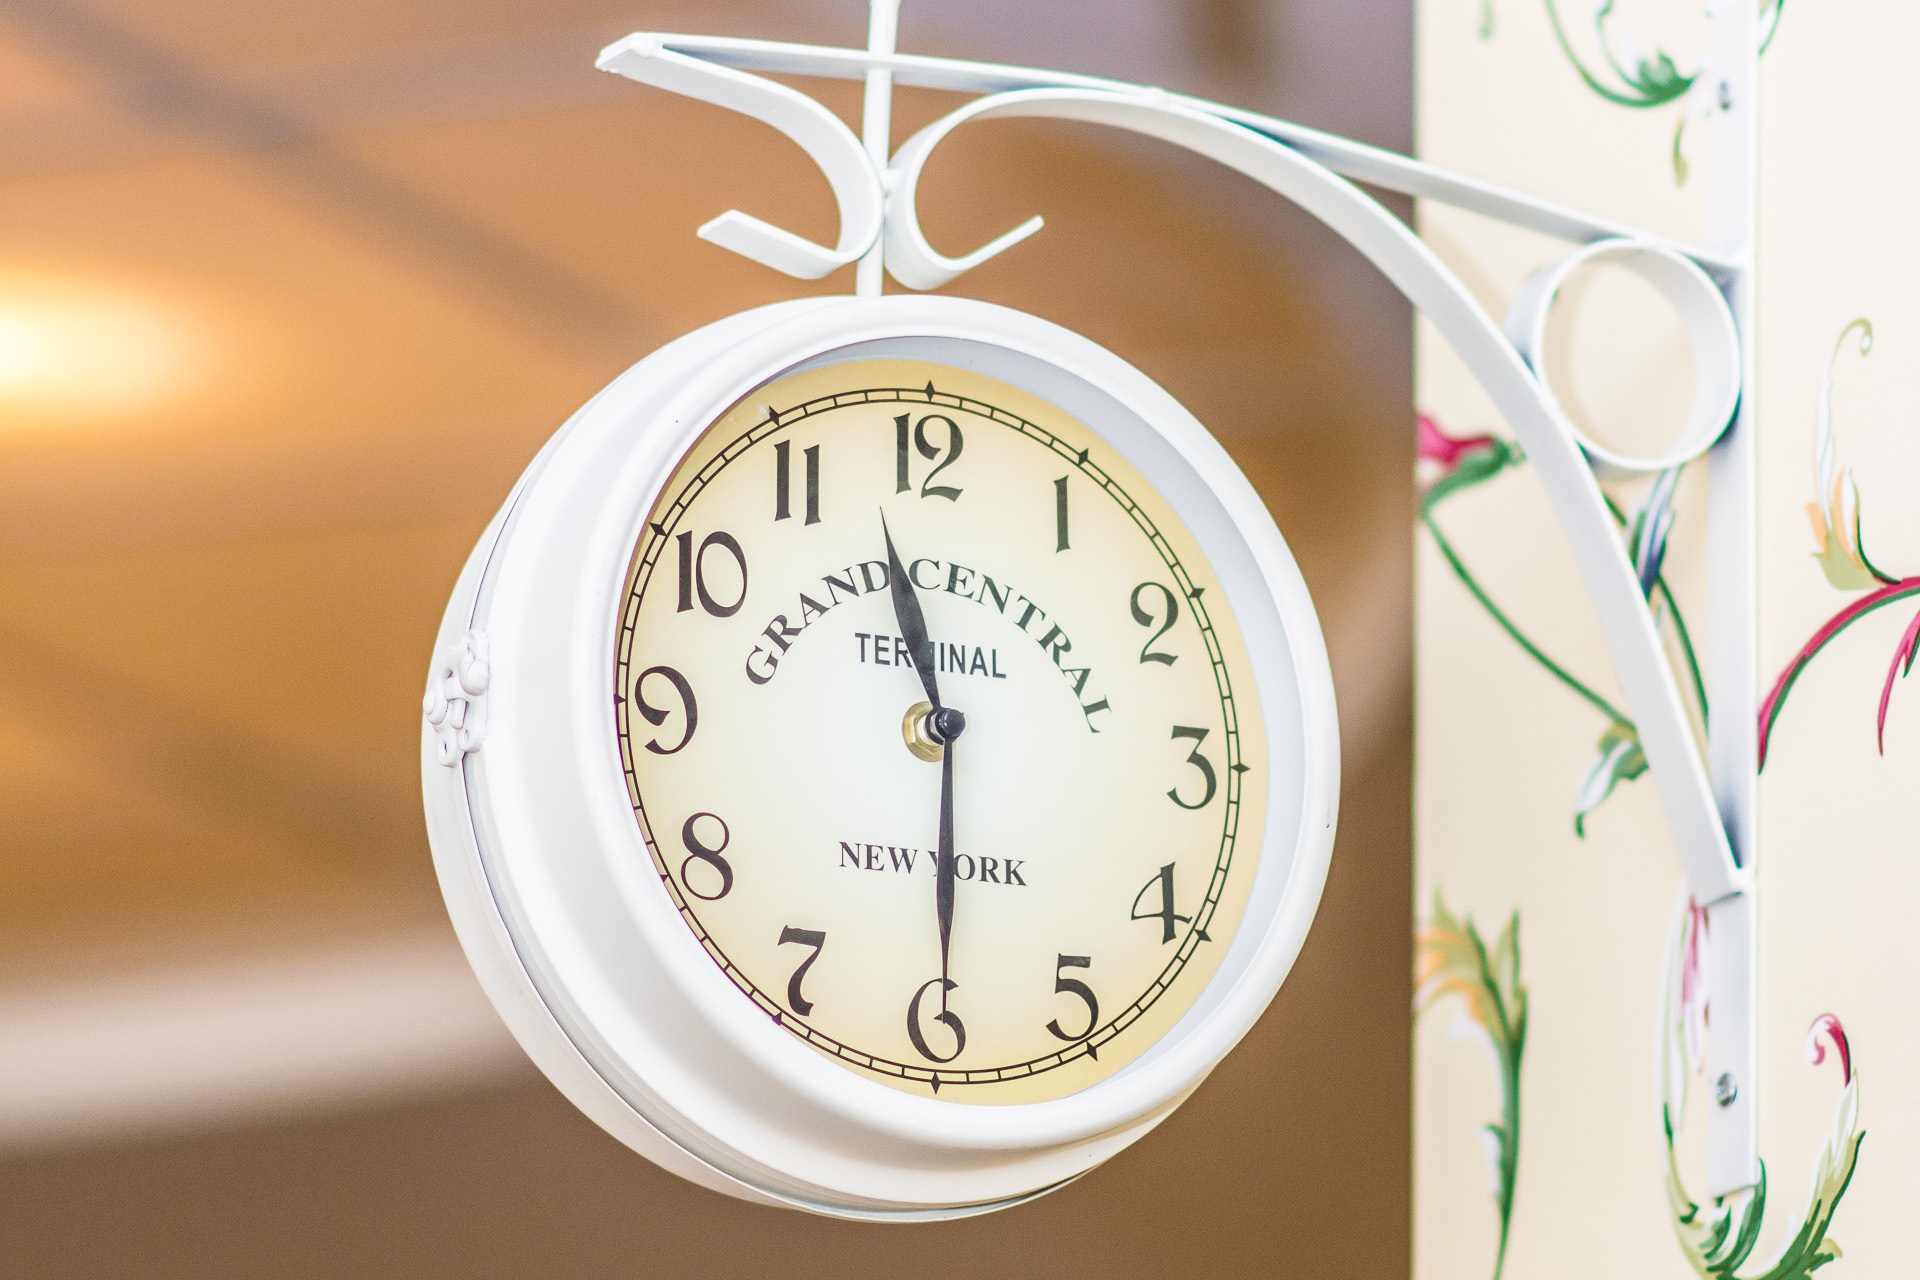
watch, hand, clock, time, monument, decor, font, tips, hours, elapsed time, measurement of time, clock shield, clock tips, home accessories